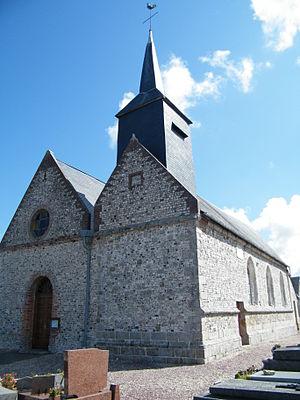
Glicourt, Seine-Maritime, France, église
Glicourt est une ancienne commune française située dans le département de la Seine-Maritime en Normandie.